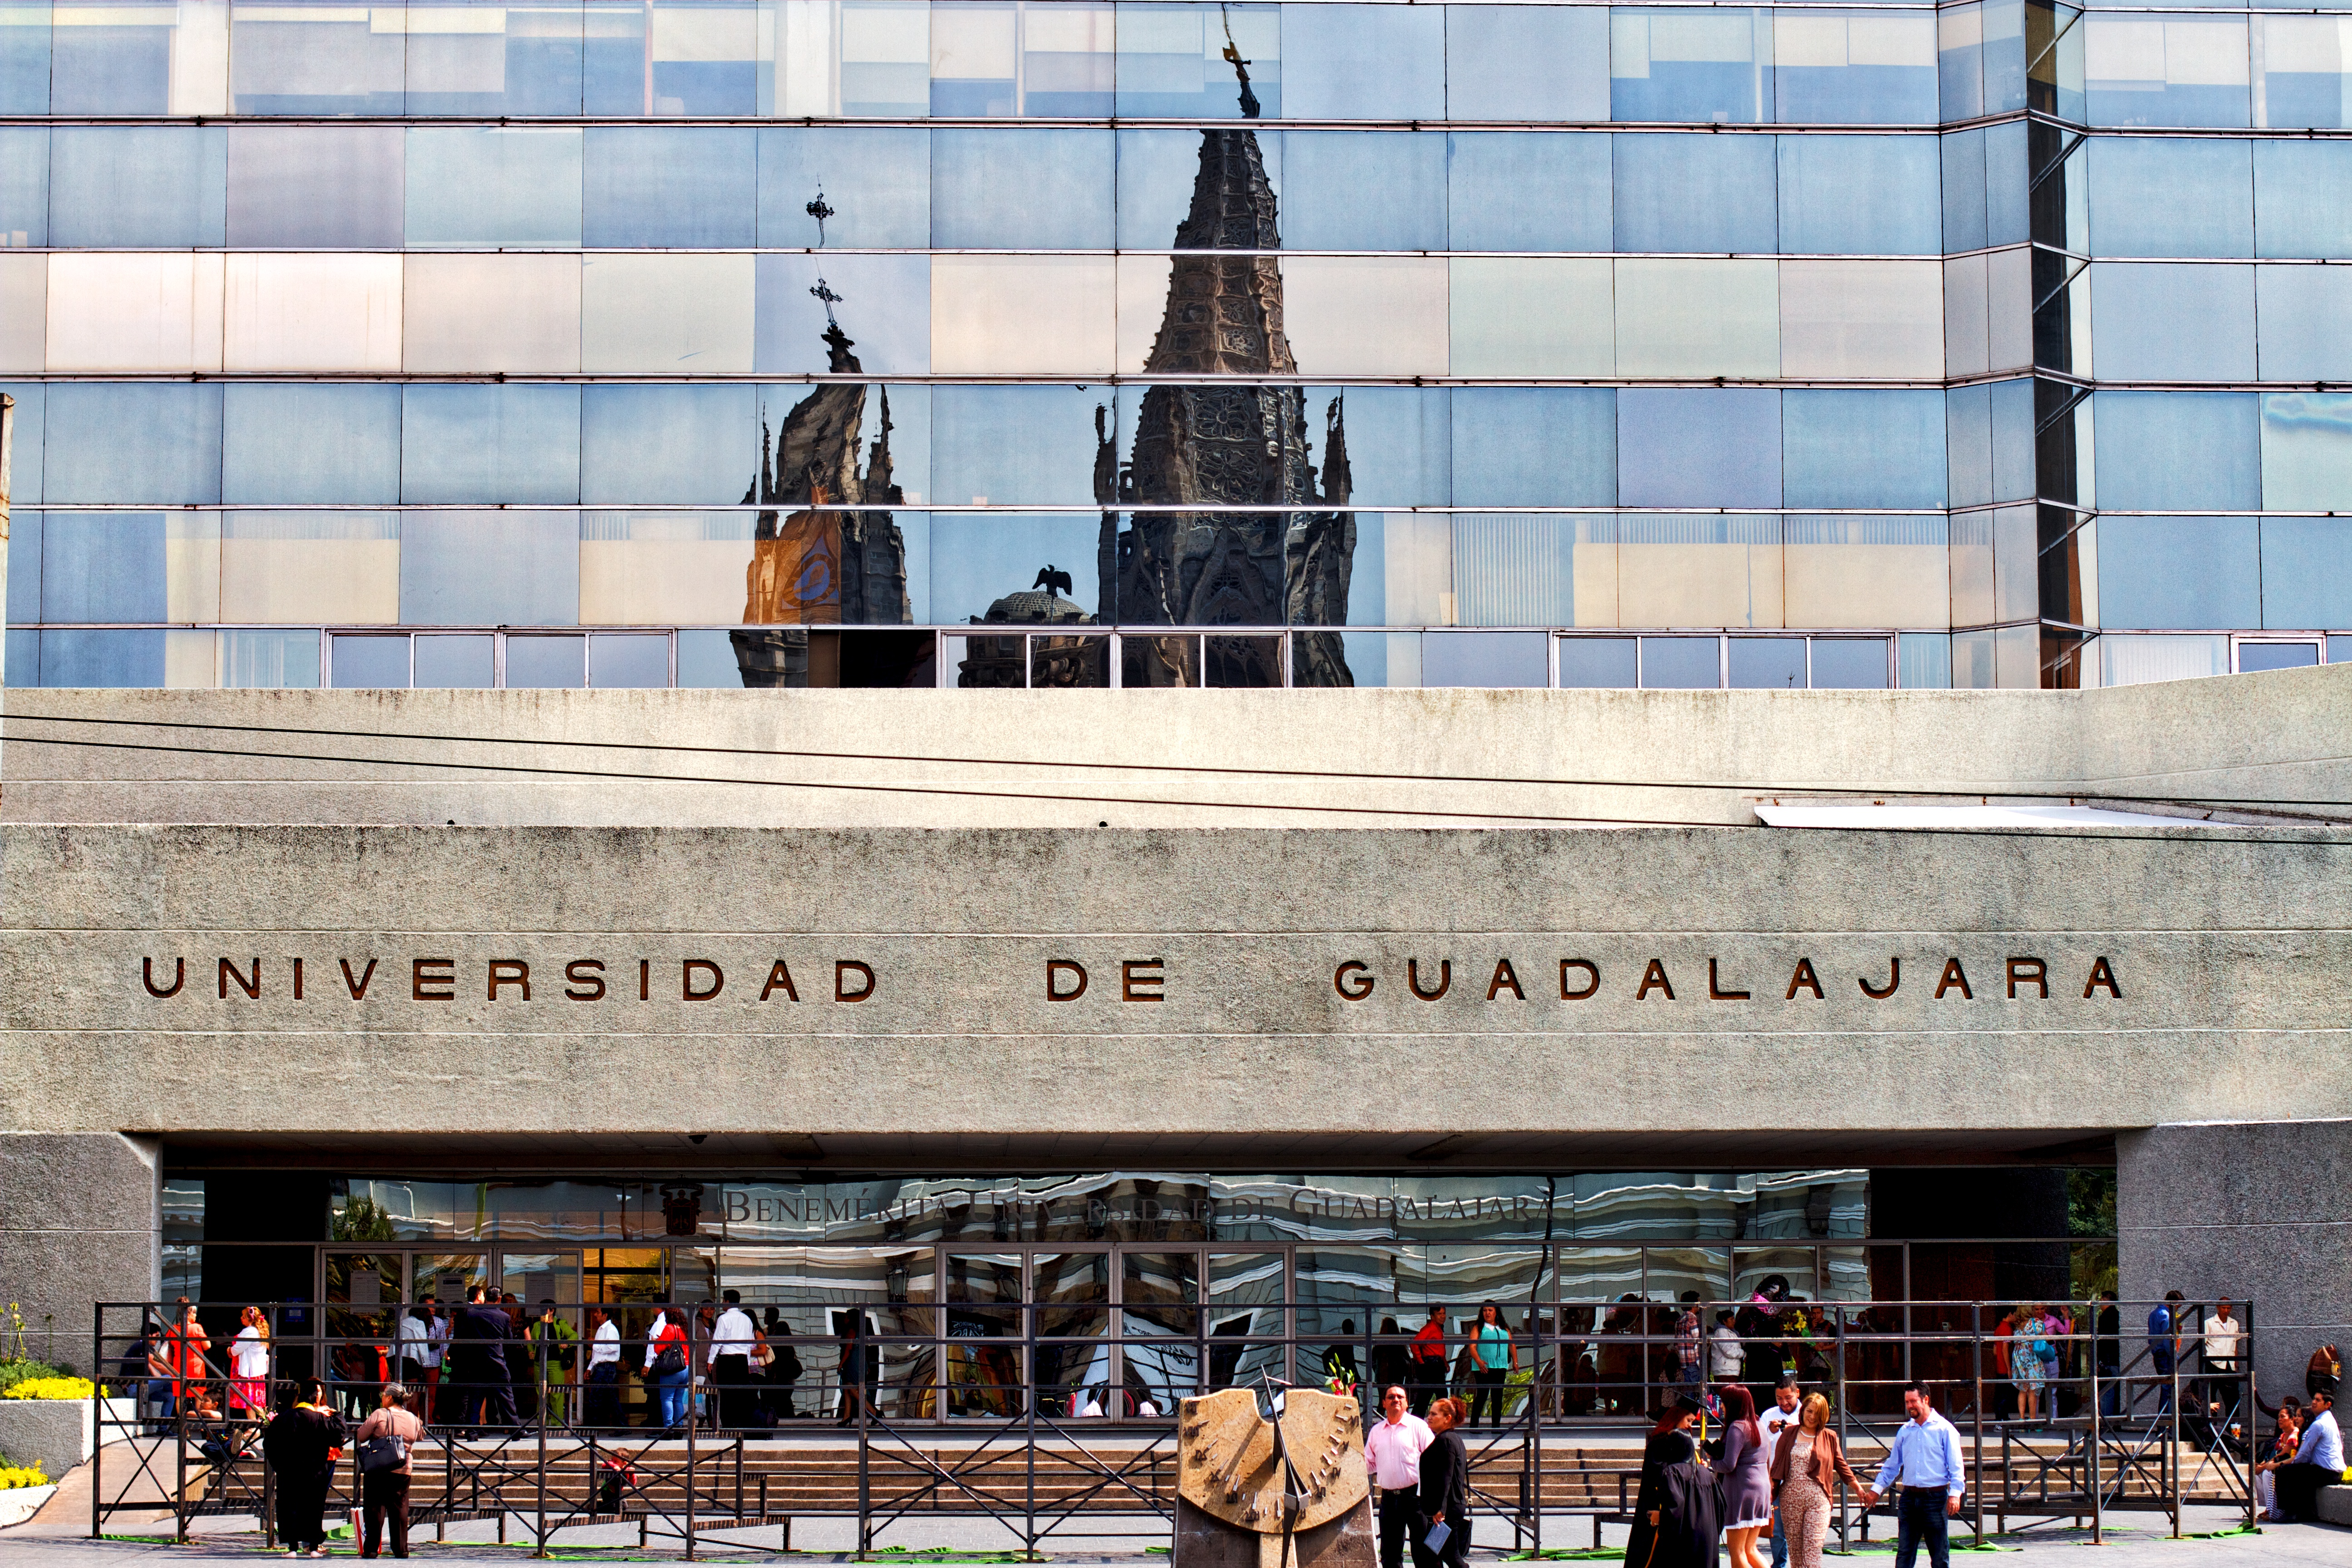
city, crowd, downtown, plaza, shopping, tourism, stadium, arena, retail, shopping mall, urban area, sport venue